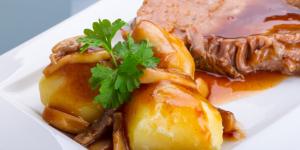
lomos de cerdo con salsa de zanahoria